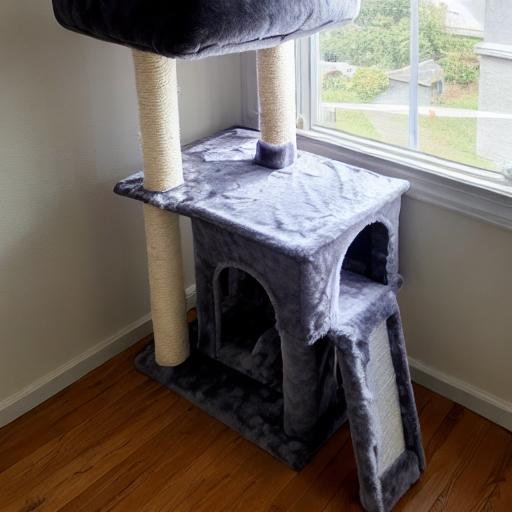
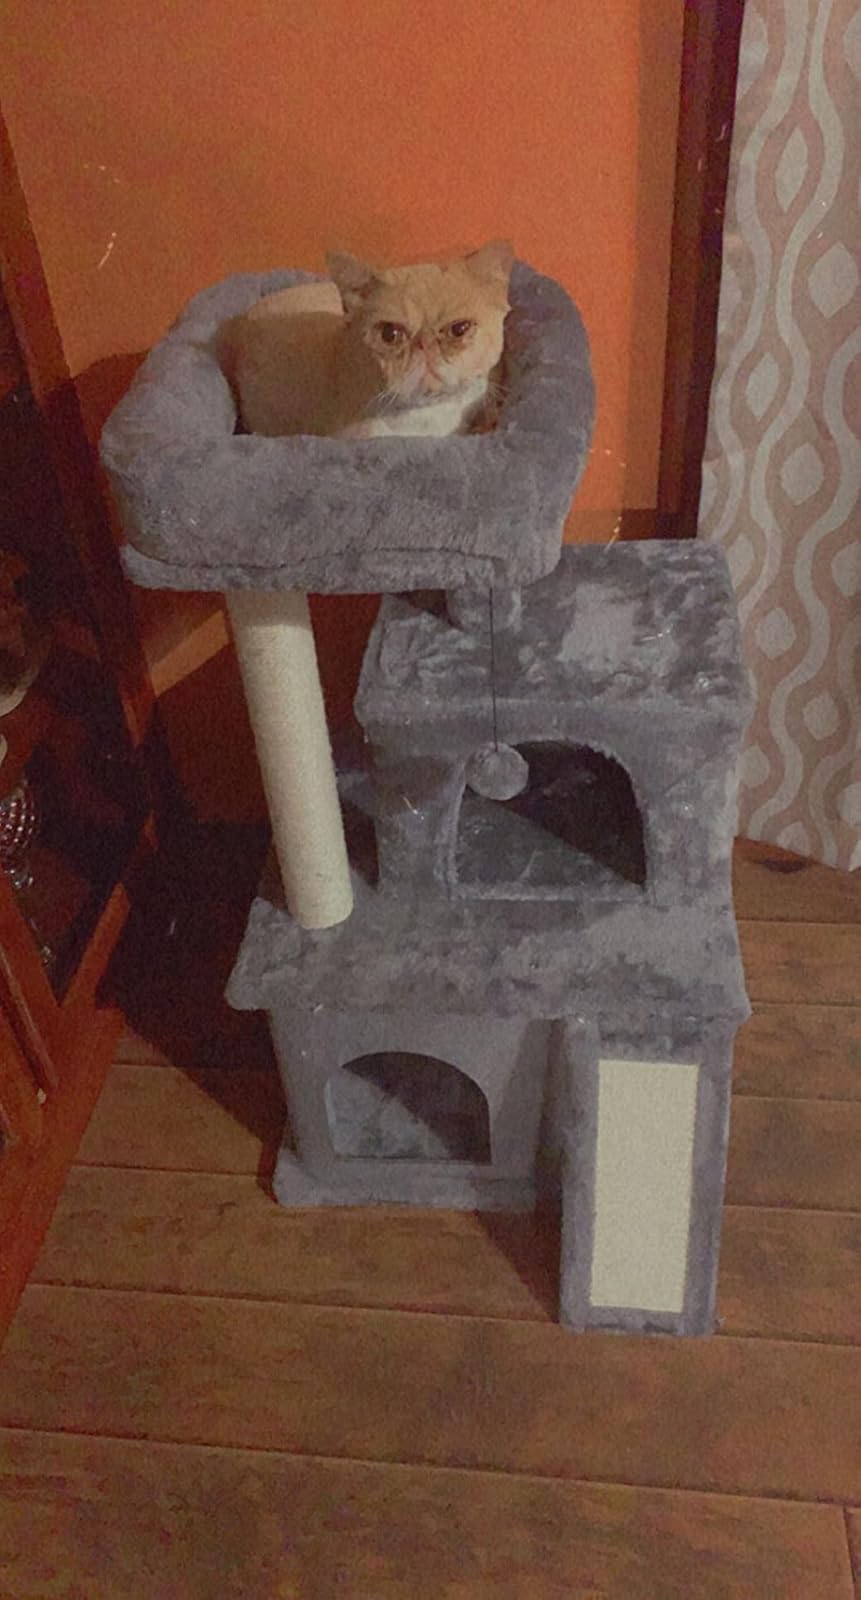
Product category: items_cat tree
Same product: no